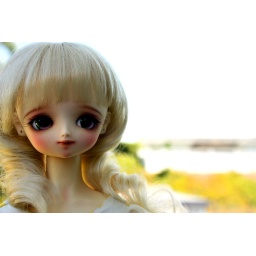
My old F-07 in a new yellow dress I made for her!